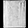
Label: Bag